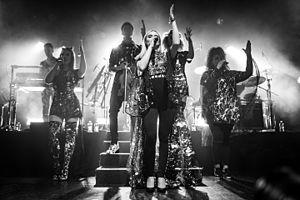
Clean Bandit est un groupe de musique électronique anglais, fondé à Cambridge en 2009. Il est composé de trois membres : Grace Chatto, Luke Patterson et Jack Patterson. Leur style musical emprunte à la musique classique et à la musique électronique et pourrait être qualifié de « musique de chambre électronique ». Leurs morceaux Rather Be, Rockabye, Symphony et Solo ont atteint la première place du classement officiel de singles au Royaume-Uni.